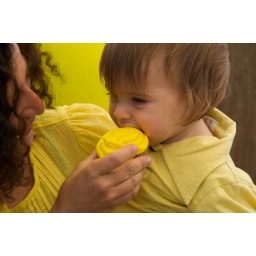
First cake in his life!!! The 1st. colorful birthday of Lino was celebrated at terrace's home.